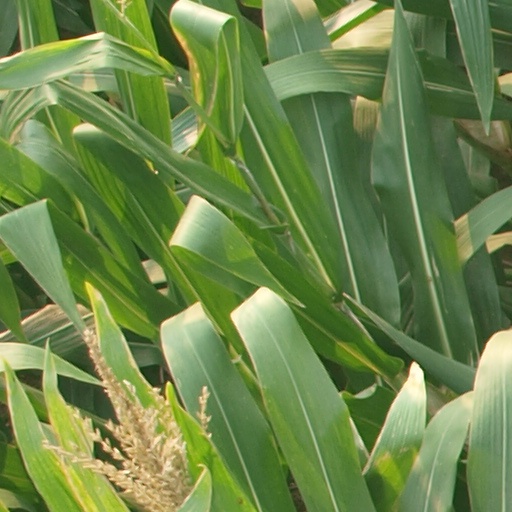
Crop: maize; corn